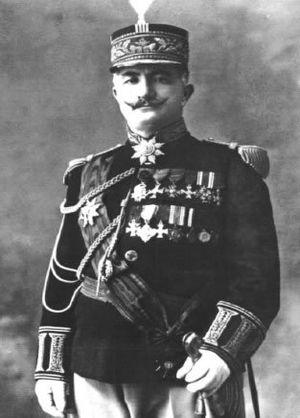
Agha Petros Elia de Baz, ou Agha Petros Elloff, de son vrai nom Petros Elia, était un chef militaire assyrien durant la Première Guerre mondiale.